Yayati (novel)

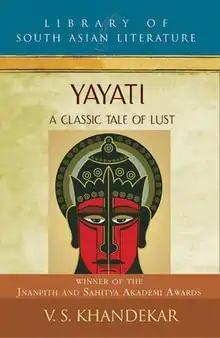
Cover of English translation

Yayati is a 1959 Marathi-language mythological novel by Indian writer V. S. Khandekar. One of Khandekar's best-known works, it retells the story of the mythological Hindu king, Yayati, from the Hindu epic the "Mahabharata". The novel has multiple narrators, and poses several questions on the nature of morality. Scholars have analysed its hero, Yayati, as a representation of modern man. Accepted as classic of Marathi literature, "Yayati" has won several awards, including the Sahitya Akademi Award in 1960 and the Jnanapith Award in 1974.